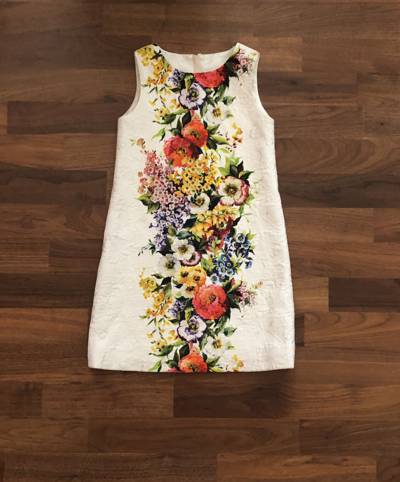
Waste category: clothes